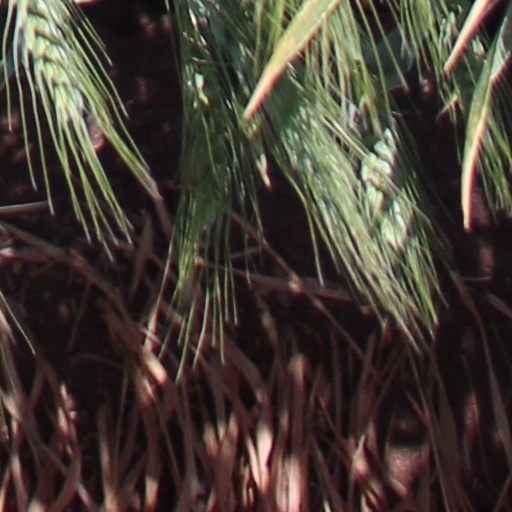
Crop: wheat